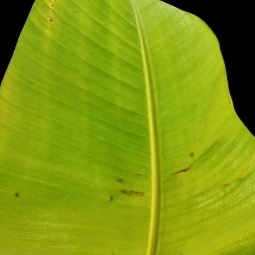
Label: Sulphur